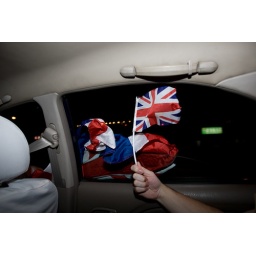
Full colors flying in the taxi on the way home